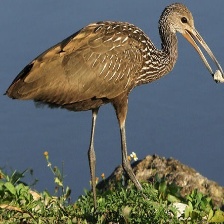
Species: LIMPKIN
Scientific name: ARAMUS GUARAUNA